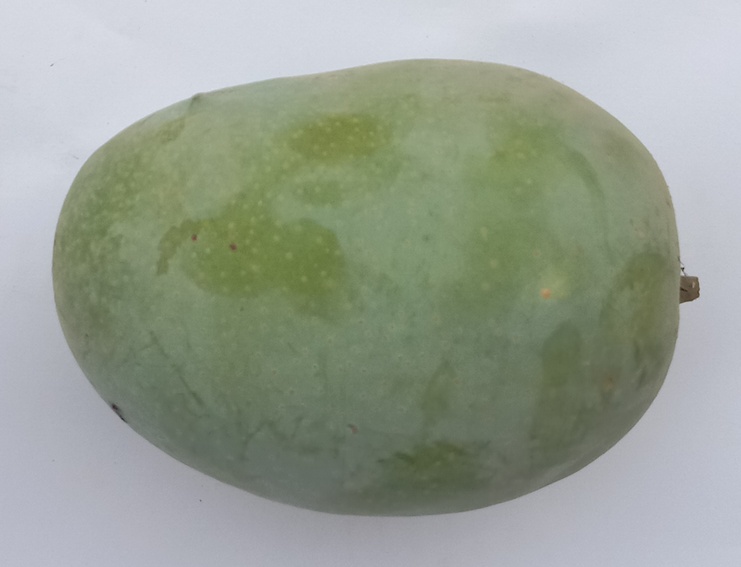
Mango variety: Langra